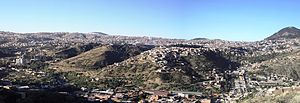
Sucre / Eksterne links
Panorama over Sucre
Sucre er i henhold til Bolivias forfatning landets hovedstad, og er hjemsted for Bolivias Højesteret. Det bolivianske parlament og den bolivianske regering har dog hjemsæde i den administrative hovedstad La Paz. Sucre er endvidere hovedstad i departementet Chuquisaca.